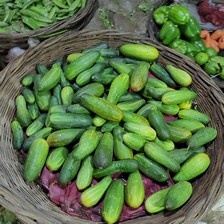
Label: cucumber